Kevin Harvick

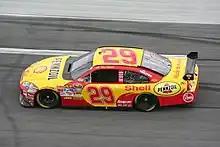
2008 Sprint Cup car

After a dominant win at New Hampshire, Harvick would have a substandard Chase run. He fell to sixth place in the point standings until he finished third at Texas. Following that was another dominating performance in the Checker Auto Parts 500 at Phoenix International Raceway on November 12. Harvick would win that race, moving him up to third in points. At the season finale at Homestead-Miami Speedway, Harvick would finish fifth in the race and slip to fourth in the final standings to eventual 2006 NASCAR Sprint Cup Series champion Jimmie Johnson.